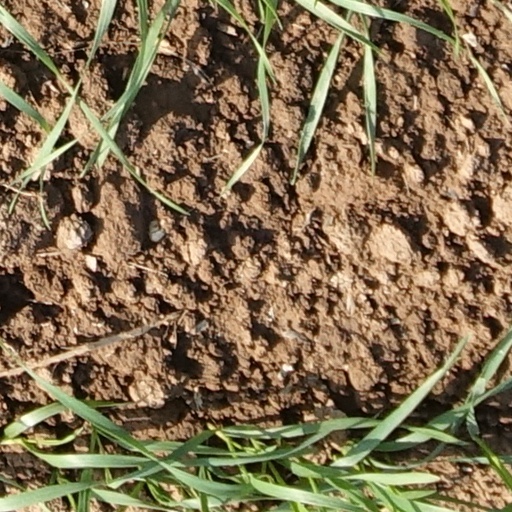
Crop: wheat